Jim Bridwell

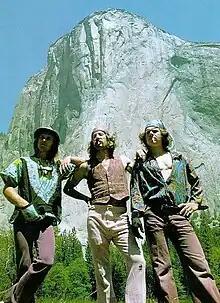
Billy Westbay, Jim Bridwell (center), and John Long after the first one-day ascent of the Nose in 1975

Bridwell is credited with over 100 first ascents (FA) in Yosemite Valley, in addition to conducting the first one-day ascent of "The Nose" on El Capitan on May 26, 1975, with John Long and Billy Westbay. He founded Yosemite National Park's Search and Rescue Team (YOSAR), spearheading many rescues. He was a leading force in the evolving techniques of aid climbing and an innovator and inventor of widely used and copied aid climbing equipment, including copperheads and bird-beaks.